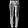
Label: Trouser